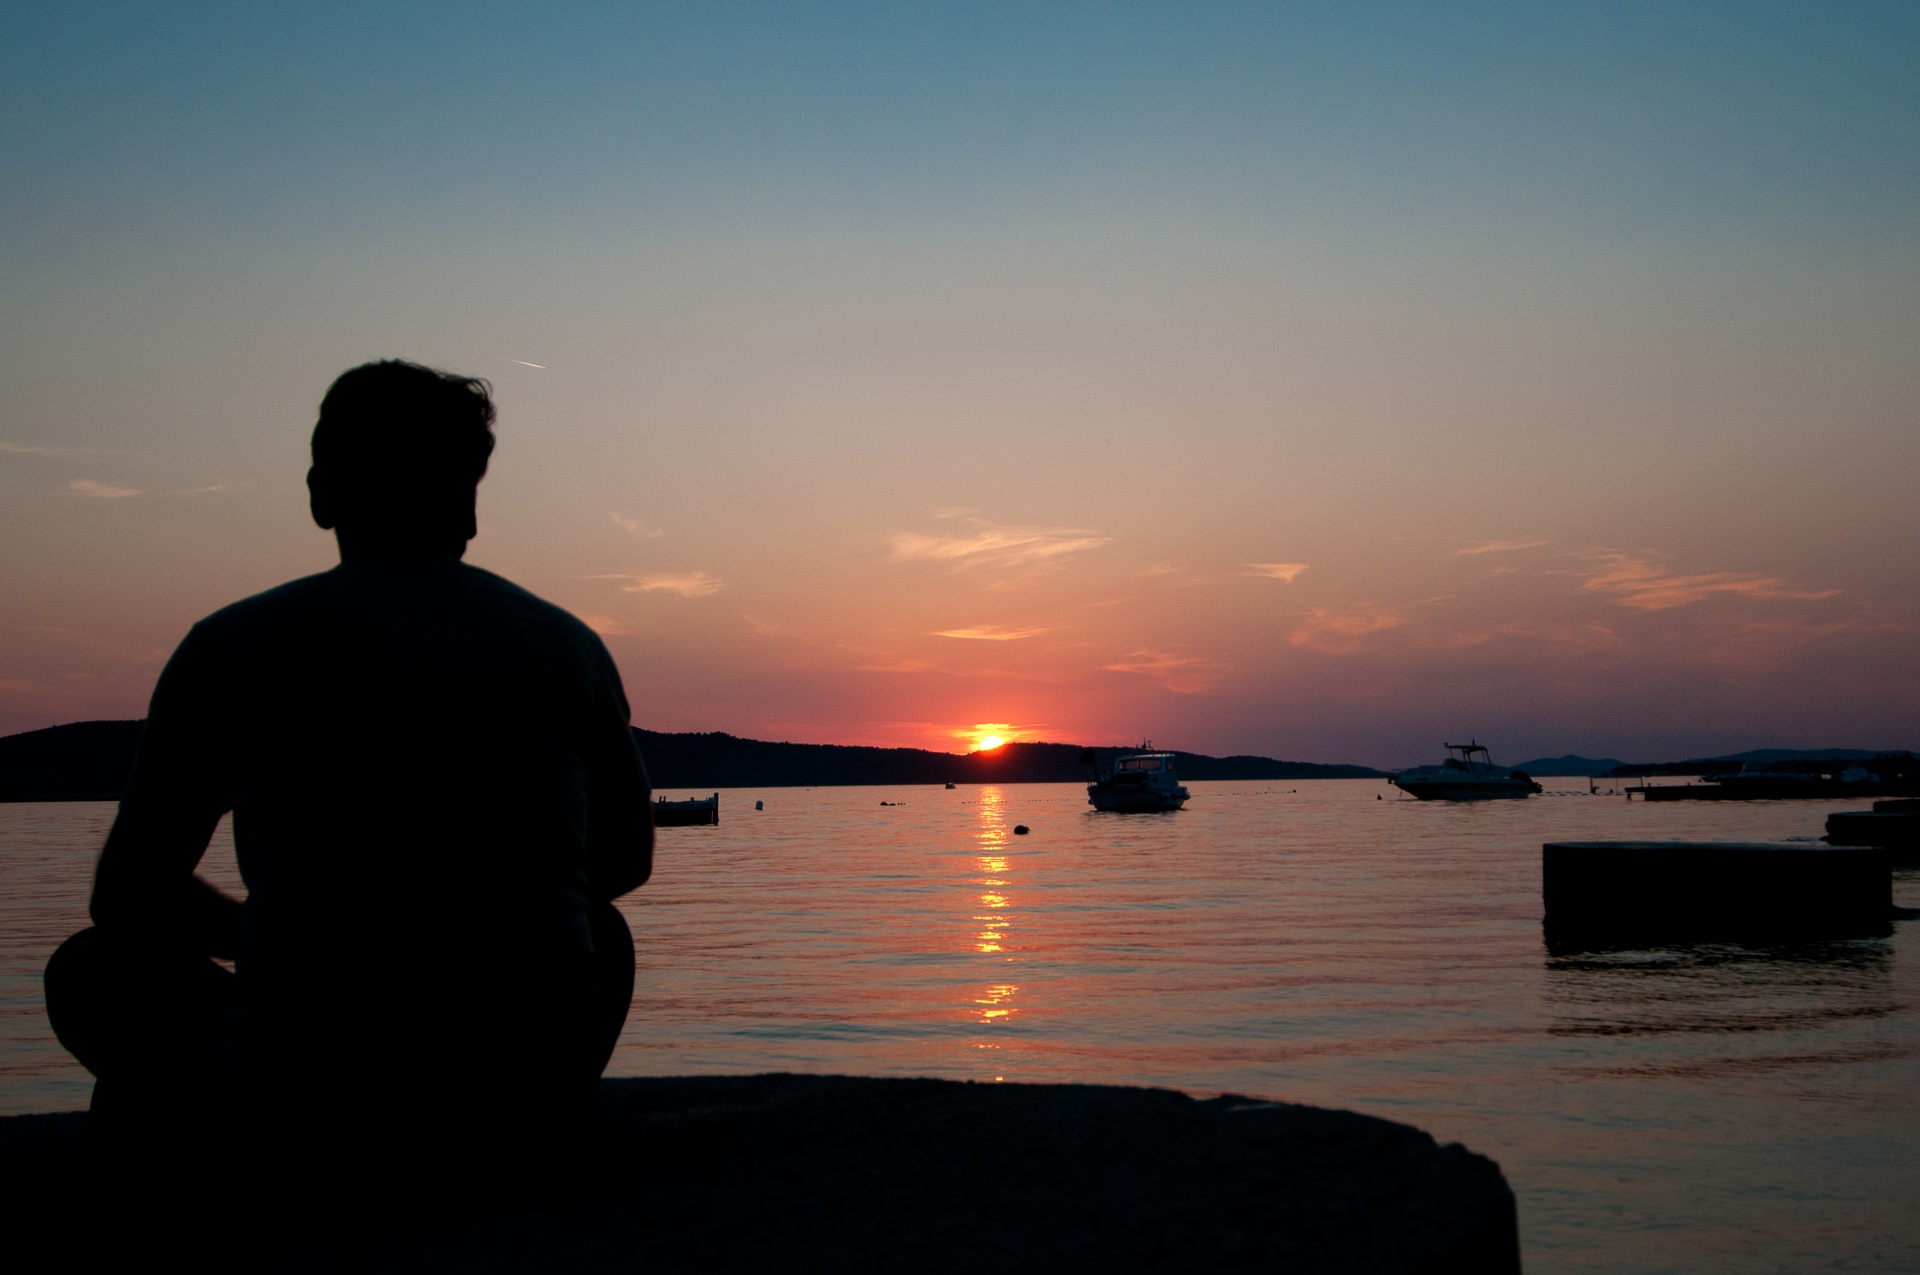
man, sea, ocean, horizon, silhouette, sky, sunrise, sunset, morning, dawn, dusk, evening, reflection, holiday, romance, romantic, sit, bank, mallorca, abendstimmung, meditative, afterglow